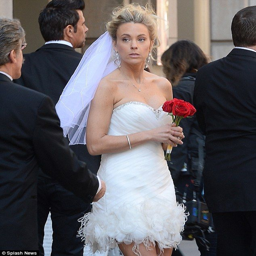
celebrity sports a wedding dress on the streets .